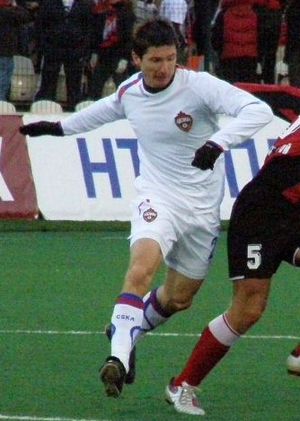
Jevgenij Aldonin
Jevgenij Valerijevitj Aldonin er en russisk fodboldspiller, der spiller som midtbanespiller FC Zorky Krasnogorsk. Han har tidligere spillet for blandt andet Rotor Volgograd og CSKA Moskva.